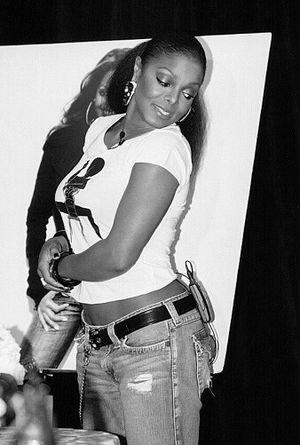
Bravo Otto est un prix attribué depuis 1957 par les lecteurs du magazine allemand Bravo.